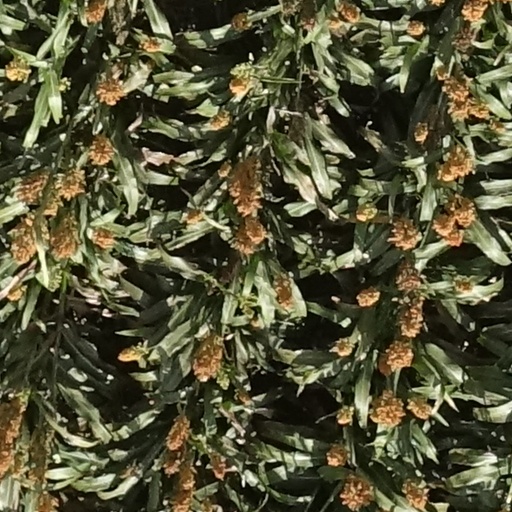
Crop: sorghum